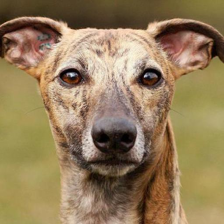
Label: animals